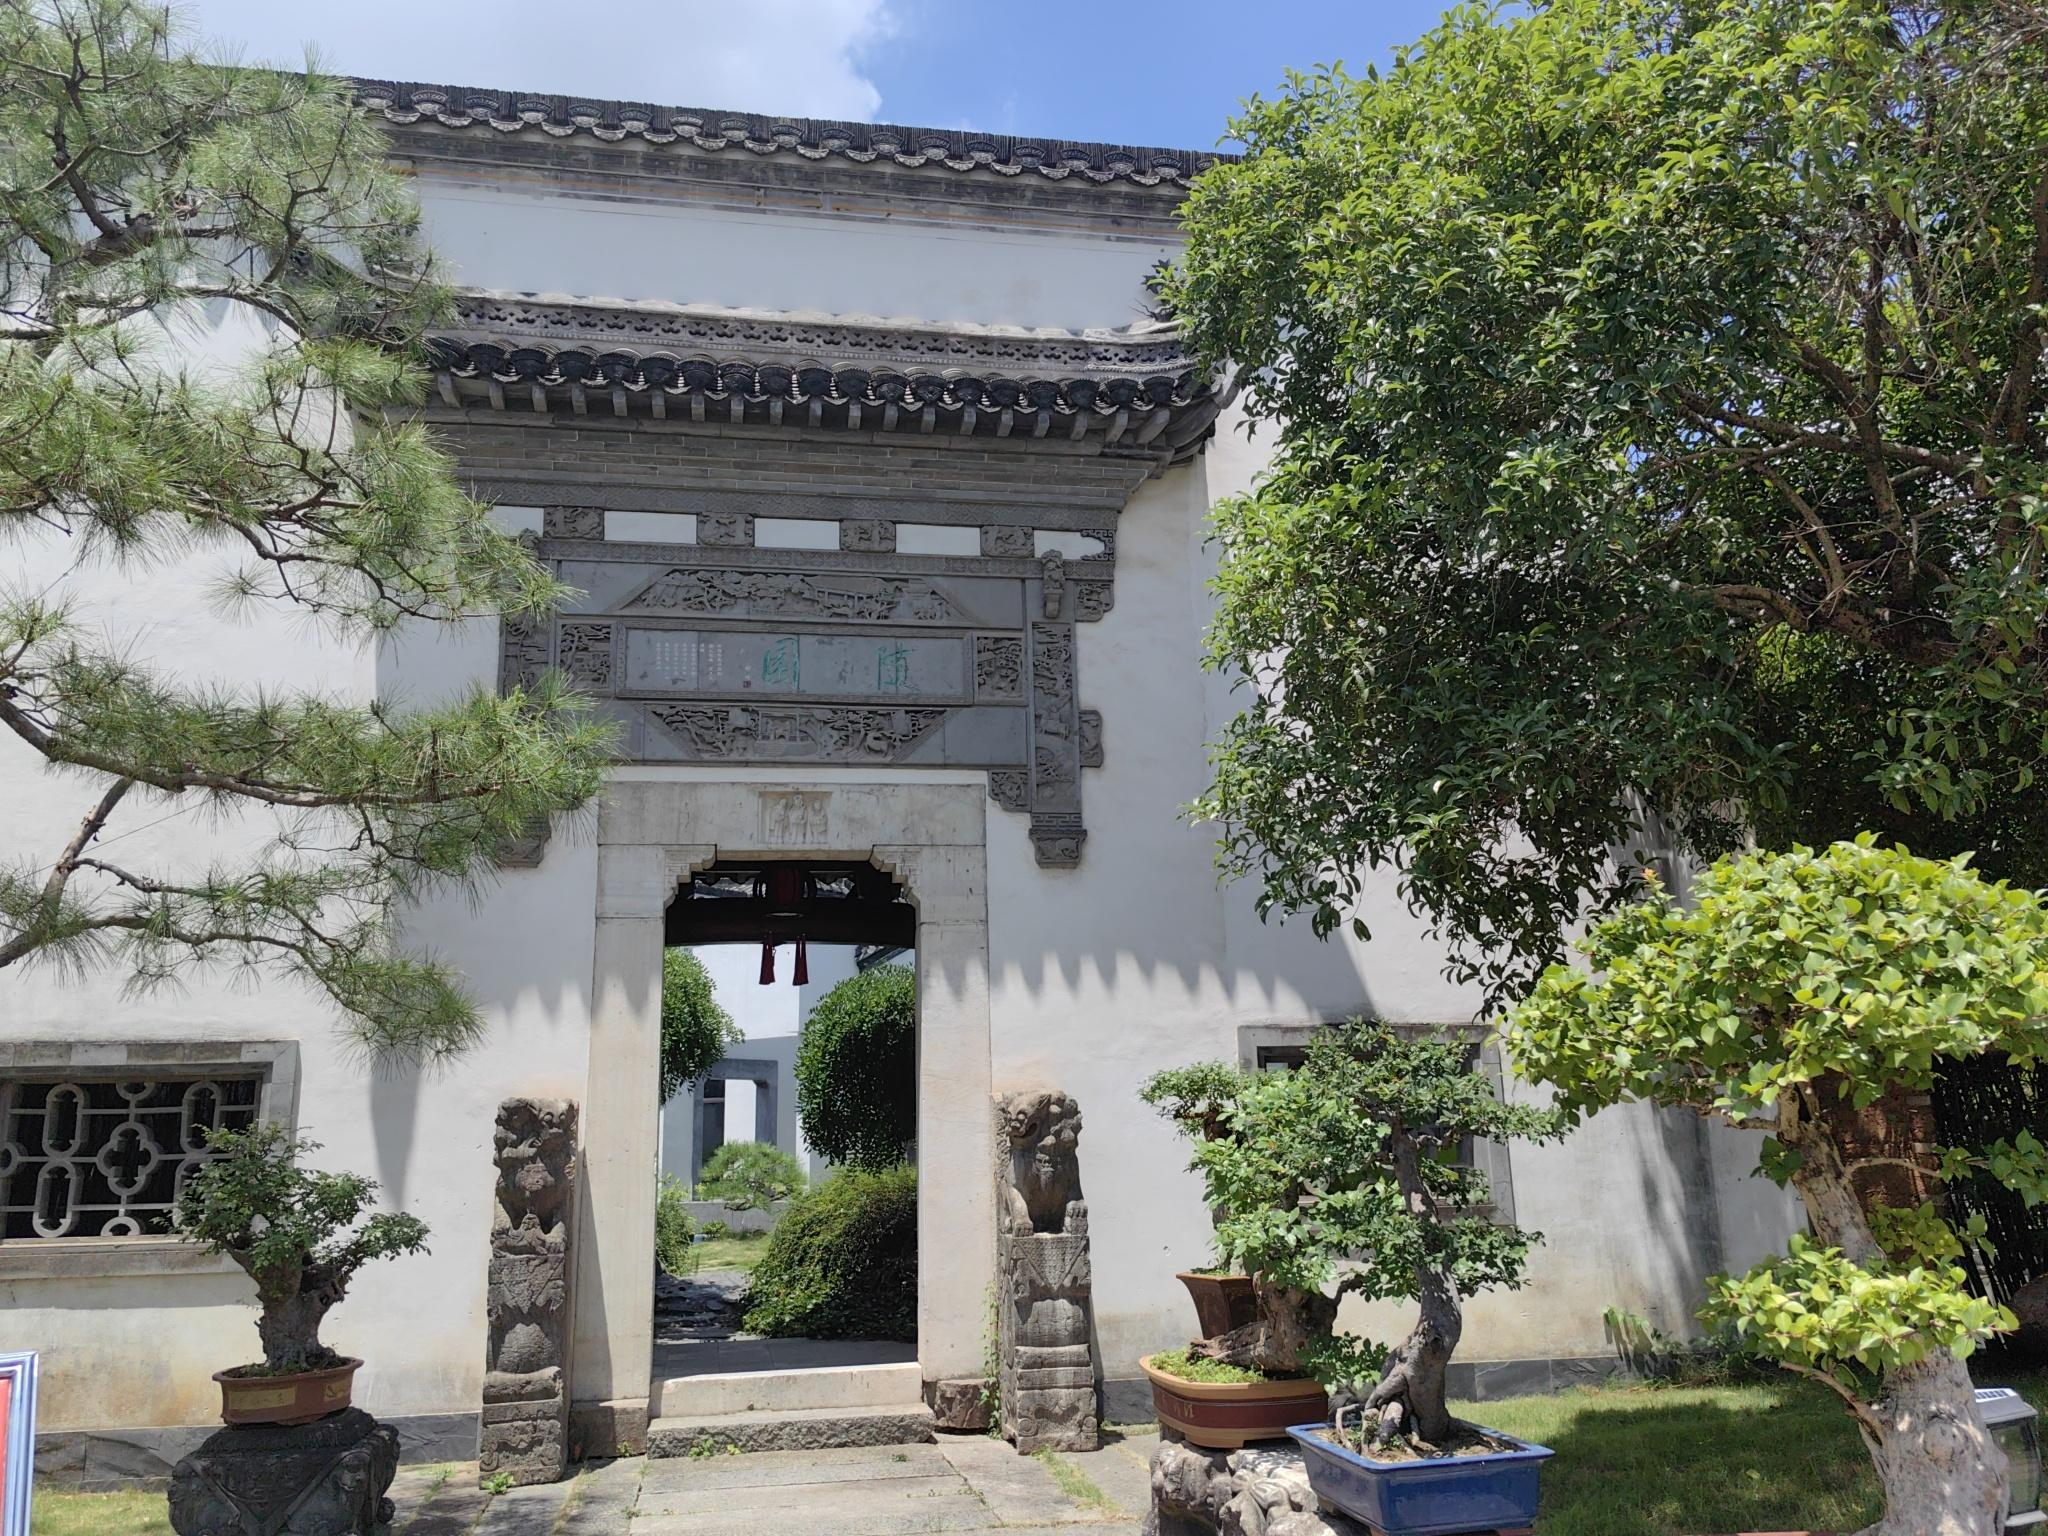
地标名称：徽商博物馆
所在城市：芜湖市·镜湖区